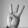
ASL letter: W